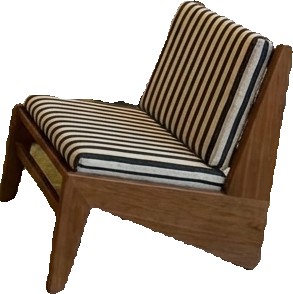
Surface category: chair